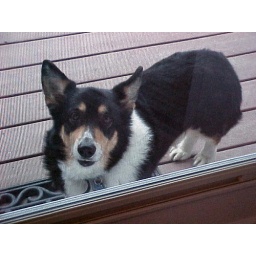
He wants to know why I don't put more sunflower seed in my bird feeder